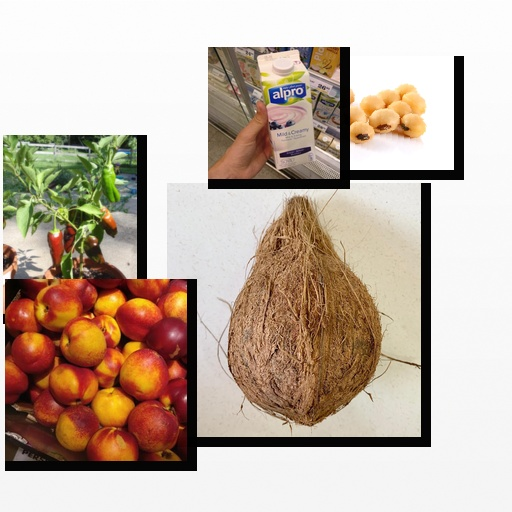
Food items: coconut, soybean, bell_pepper, nectarine, blueberry_soyghurt